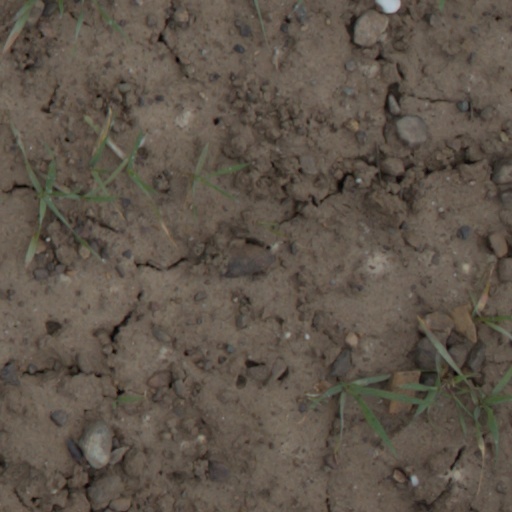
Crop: wheat